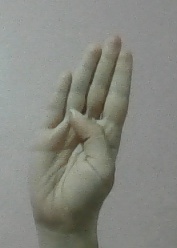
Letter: kaaf